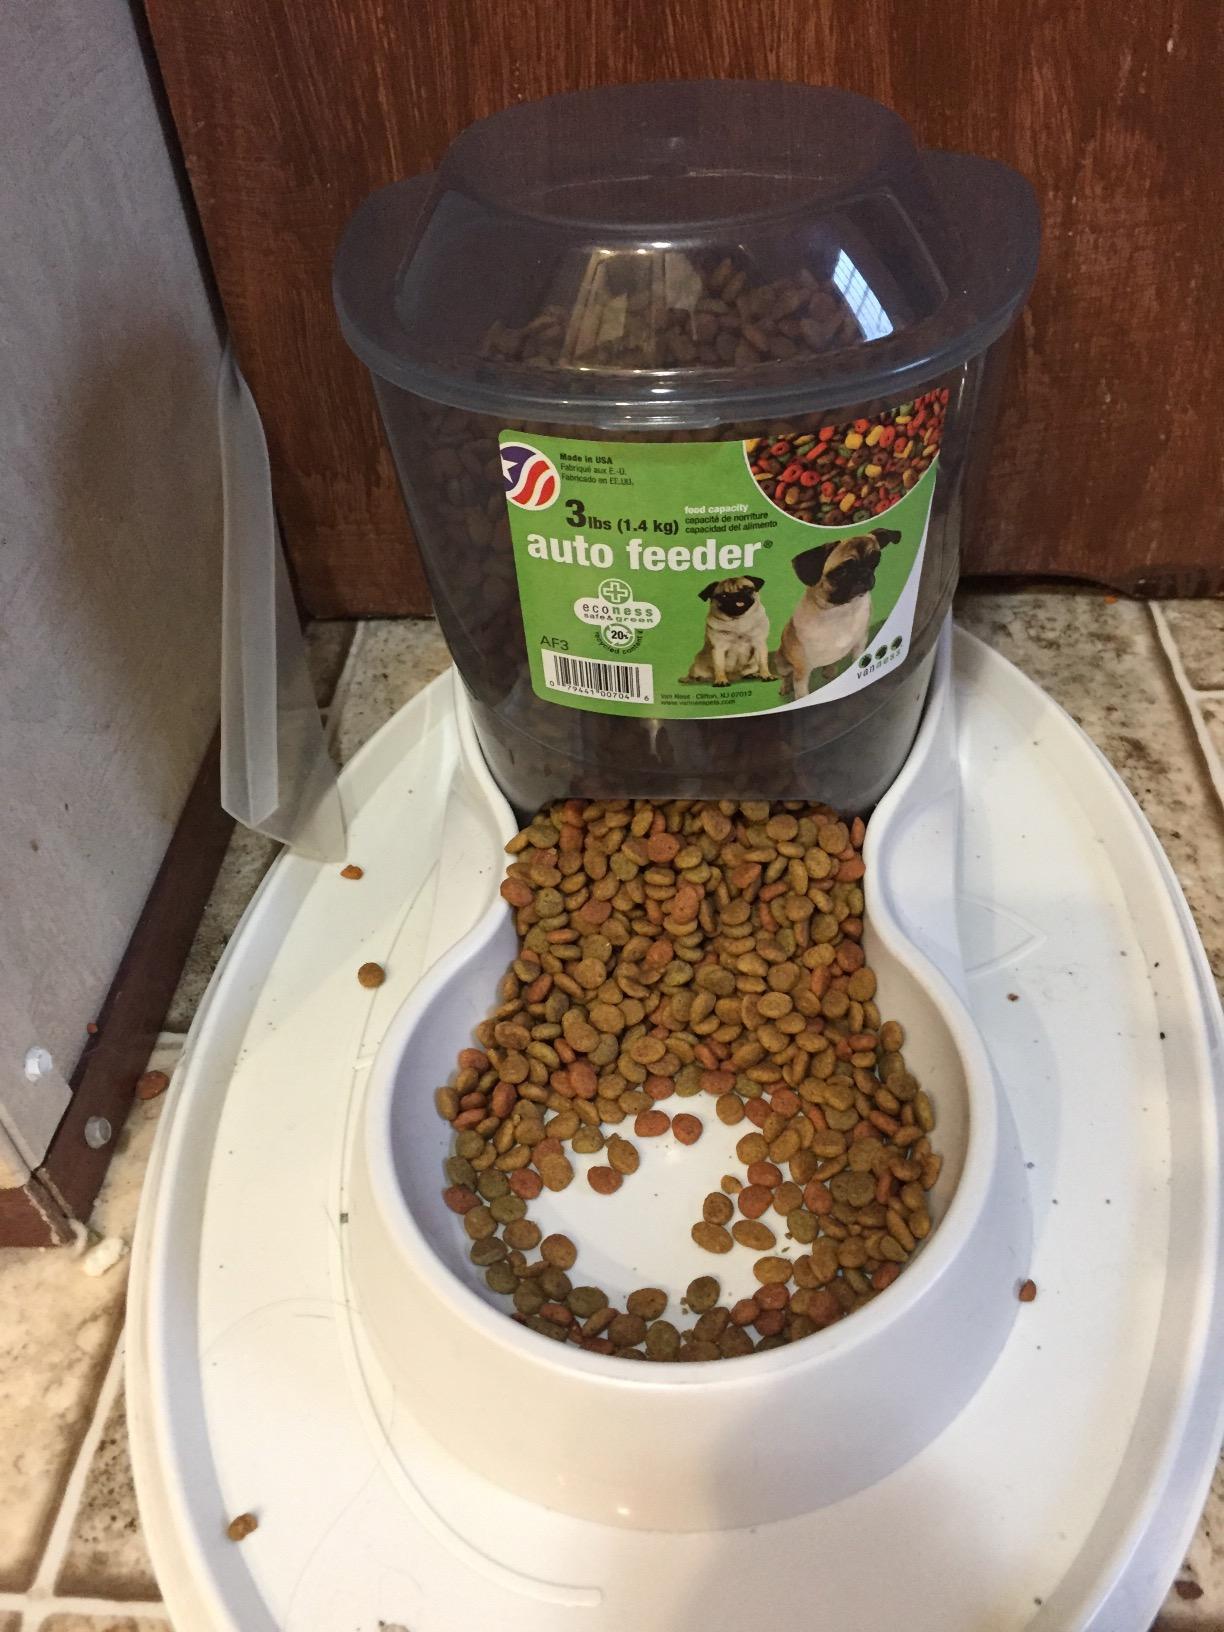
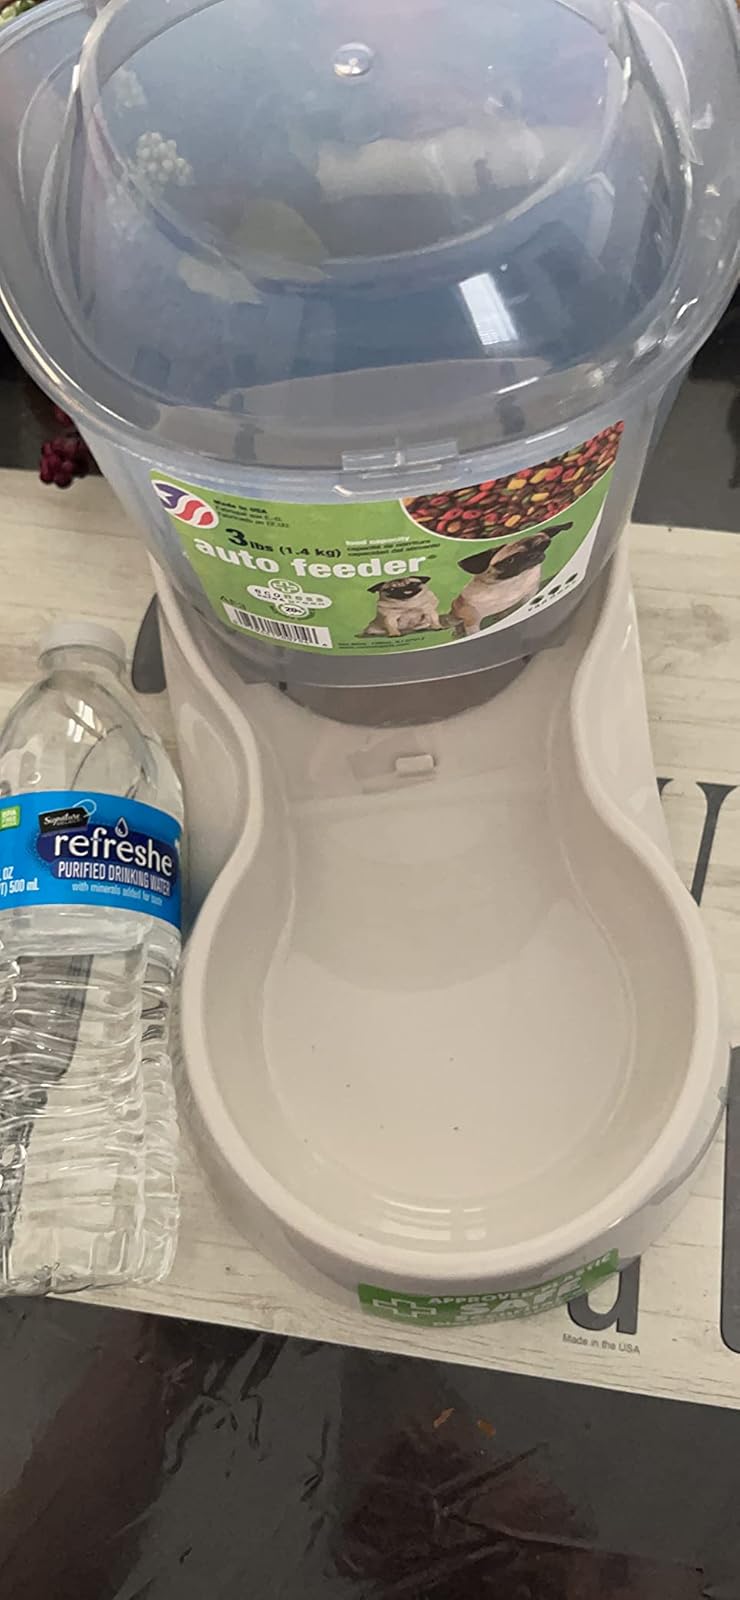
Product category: items_feeder
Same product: yes